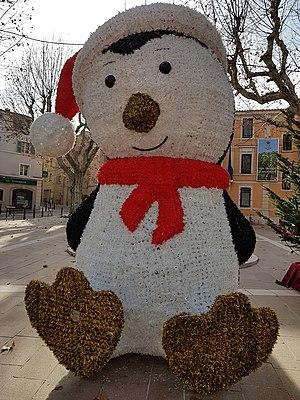
La commune de Trets fête Noël à sa façon.
Trets est une commune française située dans le département des Bouches-du-Rhône, en région Provence-Alpes-Côte d'Azur.